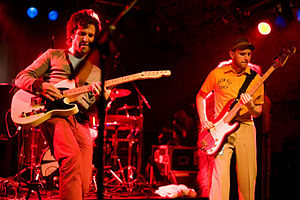
The Hoosiers
The Hoosiers er et Rockband fra Storbritannien. Bandet har eksisteret siden 1993 og består af: